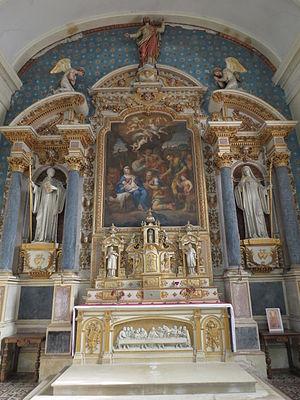
Retable de l'Abbaye d'Almenêches
L'abbaye Notre-Dame d'Almenêches est une ancienne abbaye bénédictine de femmes, située à Almenêches dans le département de l'Orne. Le clocher, tout comme le portail, fait l’objet d’une inscription au titre des monuments historiques depuis le 27 septembre 1948. L'église, à l'exclusion du clocher et du portail inscrits, fait l’objet d’une inscription au titre des monuments historiques depuis le 9 mars 1993.